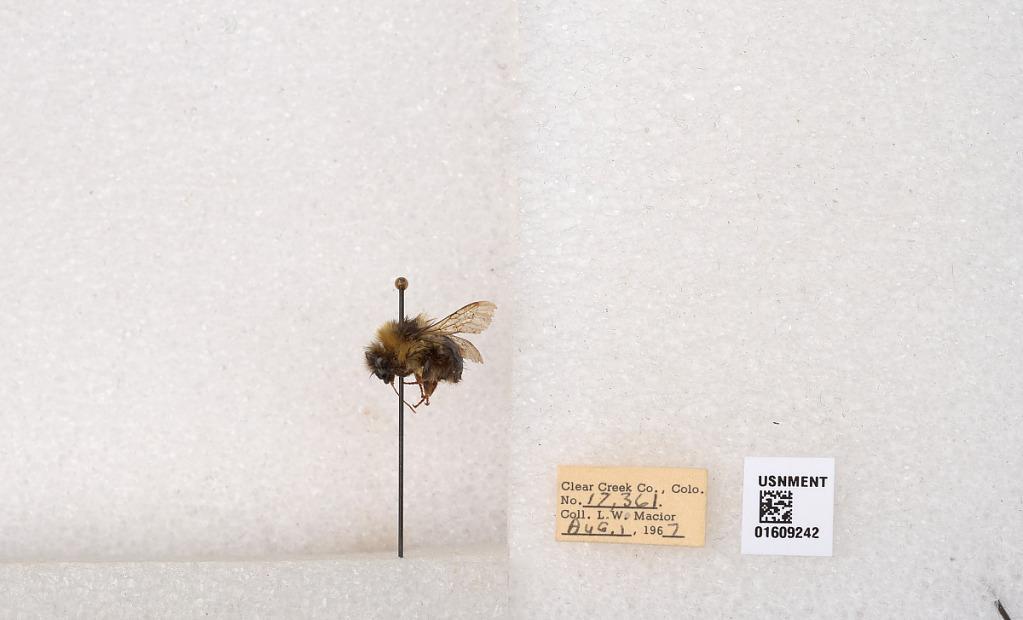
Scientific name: Bombus (Pyrobombus) sylvicola Kirby
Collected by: L. Macior
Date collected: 1967-8-1
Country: United States
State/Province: Colorado
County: Clear Creek
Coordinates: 39.6856, -105.645